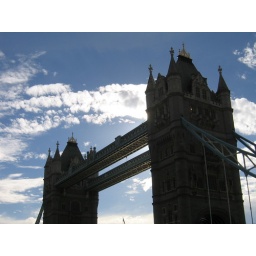
bridge over troubled water